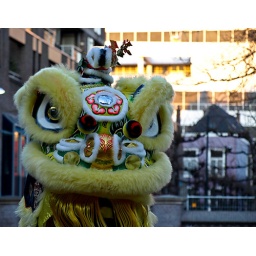
Very cute lion :)Chinese NewYear festival in Chinatown, DenHaag.